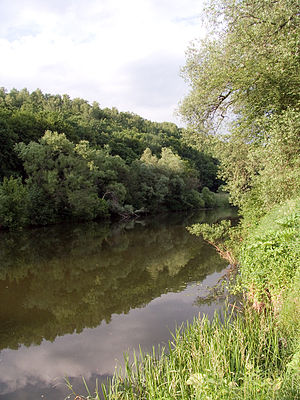
Osjotr
Ved floden Osiotr
Osjotr er en flod i Tula og Moskva oblast i Rusland. Den er en højre biflod til Oka. Floden er 228 km lang, med et afvandingsområde på 3.480 km². Osjotr fryser til i november og er frosset over til første halvdel af april. Byen Zarajsk ligger ved Osjotr.